Rod Serling

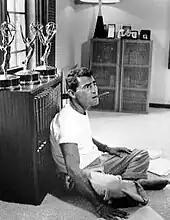
Serling at home in 1959, with three of his Emmys on the cabinet behind him

"Patterns" dramatized the power struggle between a veteran corporate boss running out of ideas and energy and the bright, young executive being groomed to take his place. Instead of firing the loyal employee and risk tarnishing his own reputation, the boss enlists him into a campaign to push aside his competition. Serling modeled the character of the boss on his former commander, Colonel Orin Haugen.